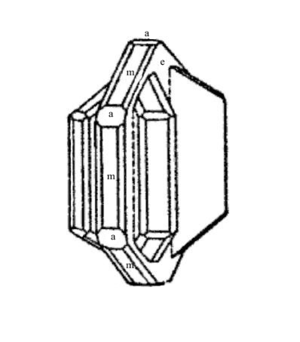
Tridymite - triple macle
La tridymite est une espèce minérale de la famille des tectosilicates, et un des polymorphes de la silice, avec le quartz, la coésite, la cristobalite, la stishovite, de formule SiO₂ pouvant contenir des traces : titane, aluminium, fer, manganèse, magnésium, calcium, sodium, potassium, eau.